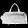
Label: Bag